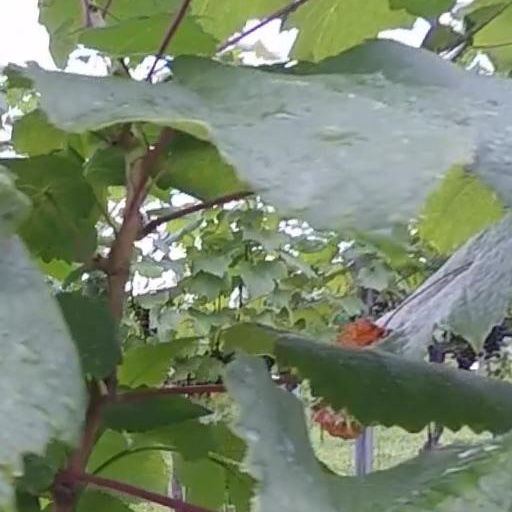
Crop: grape